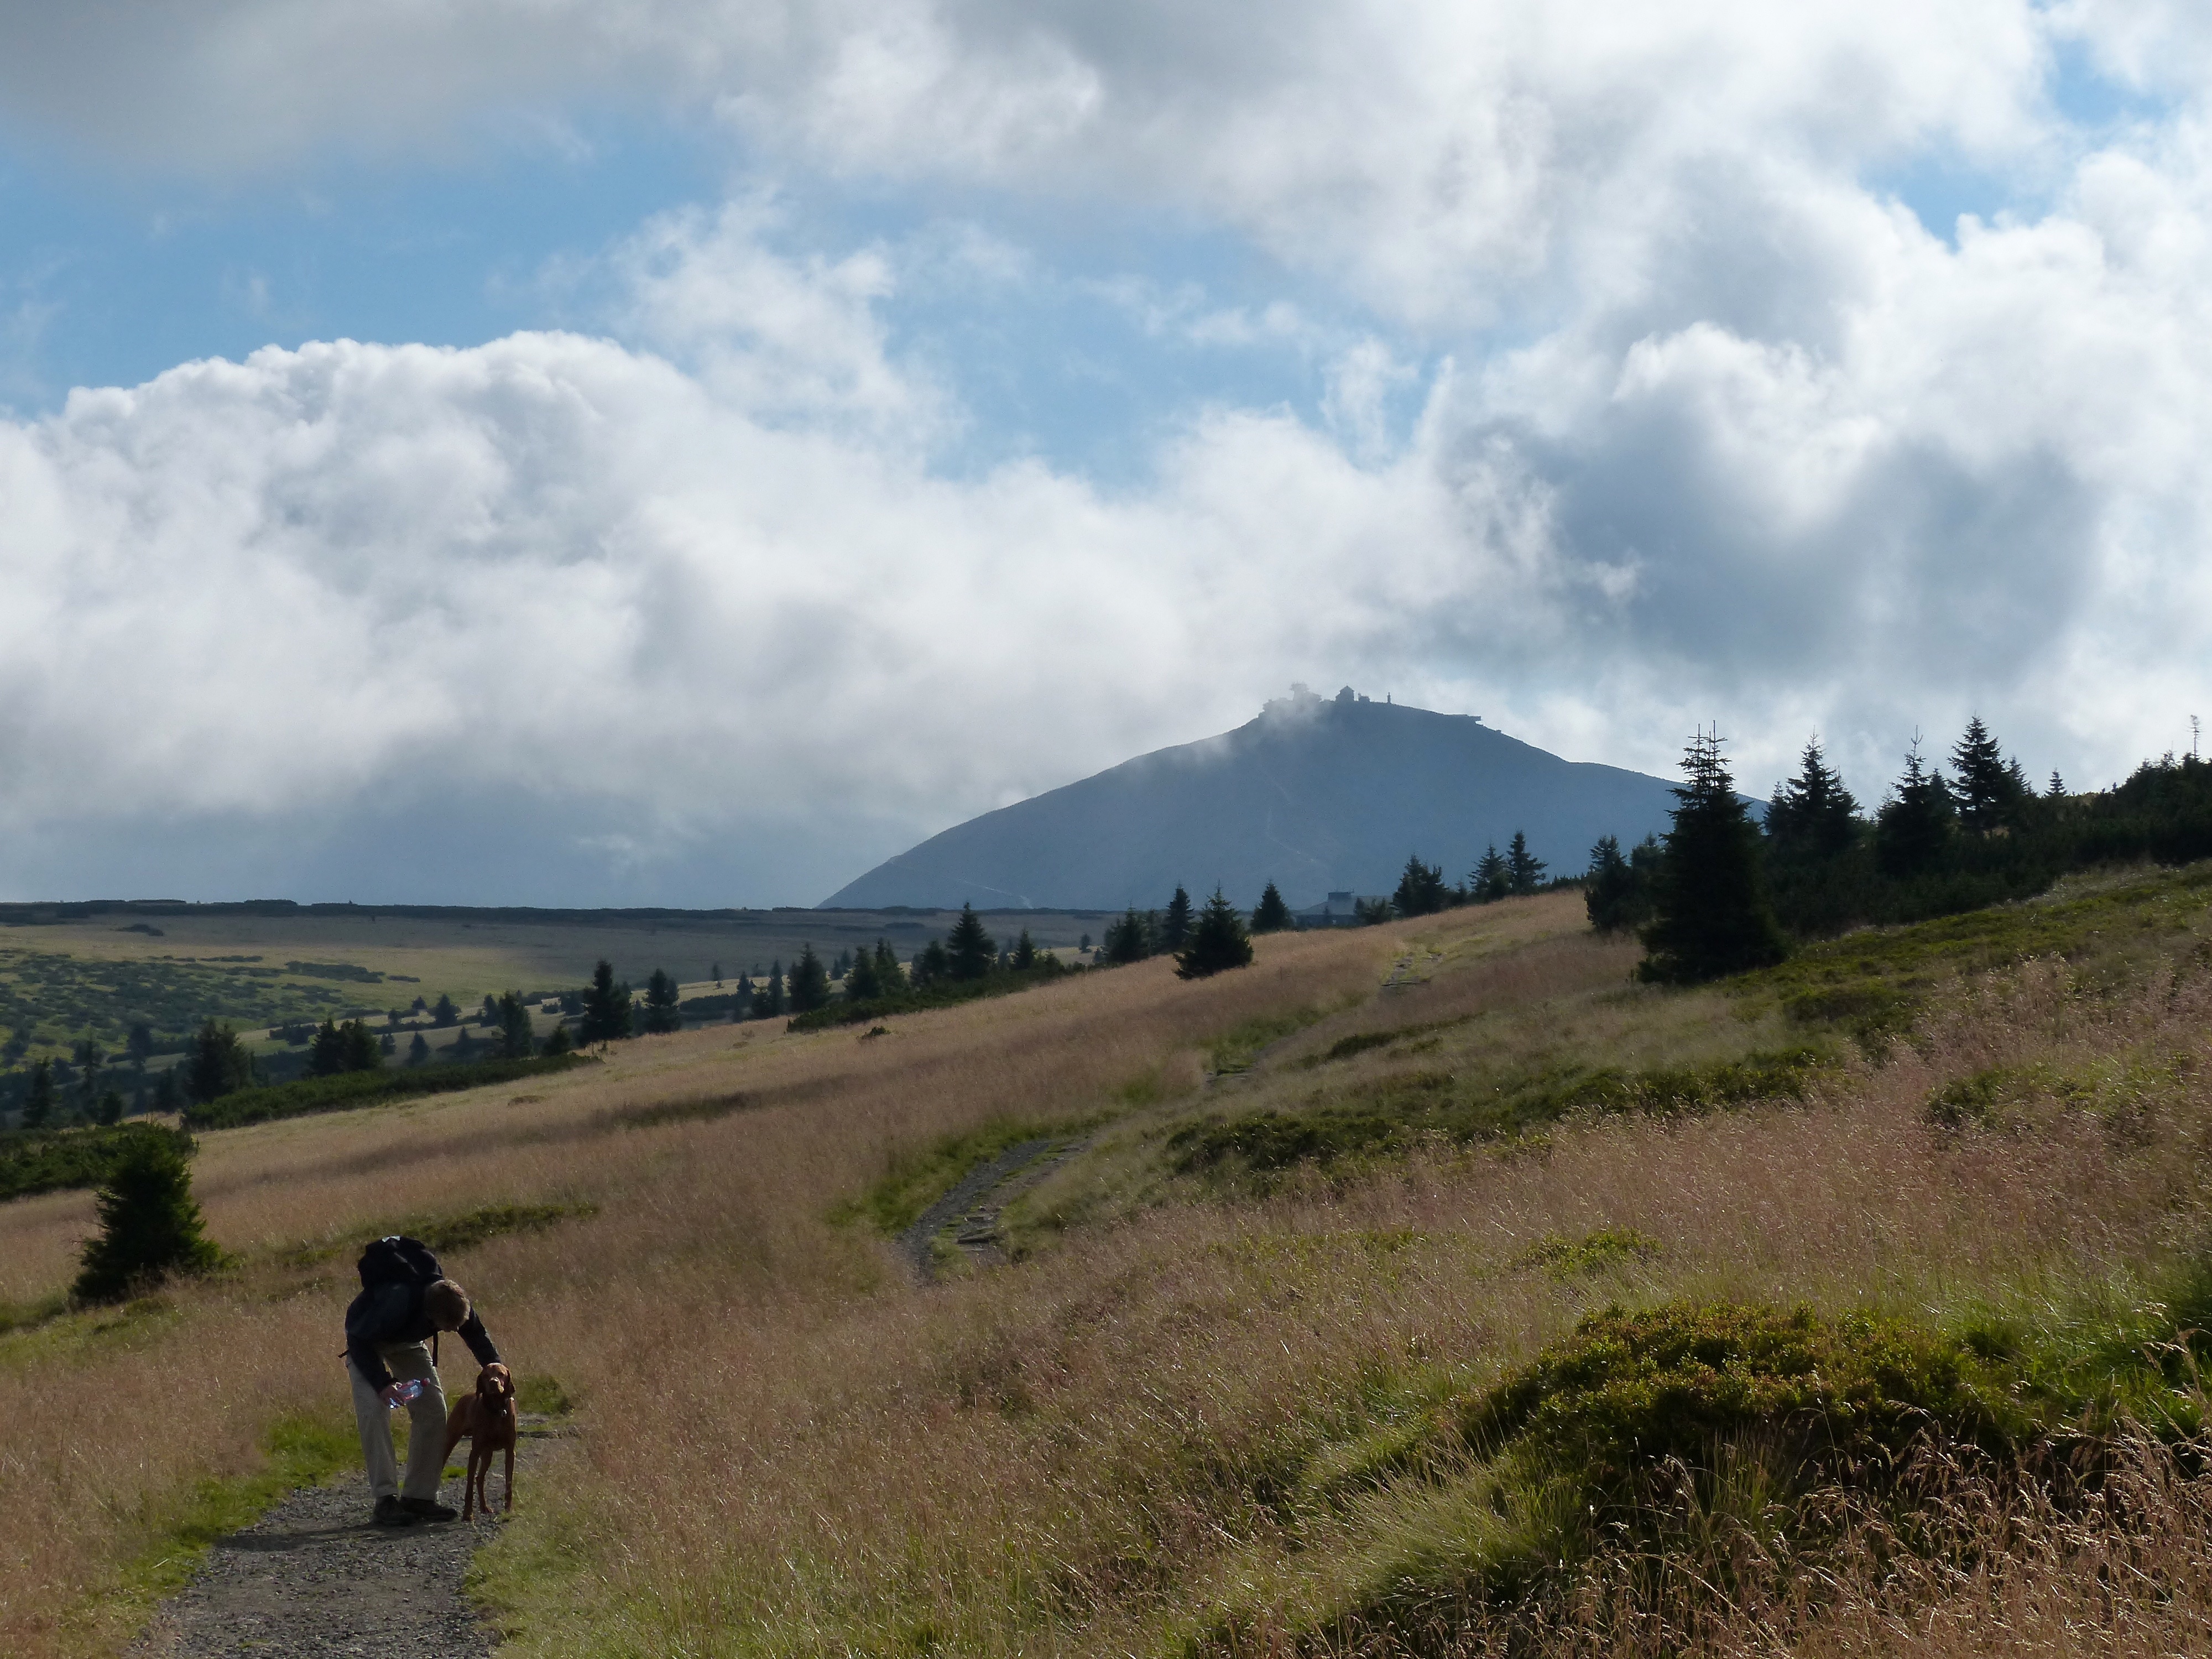
landscape, forest, wilderness, mountain, cloud, hiking, trail, meadow, prairie, morning, hill, adventure, dog, mountain range, summer, travel, europe, ridge, plain, woods, resort, grassland, plateau, republic, fell, czech, snezka, ecosystem, spindleruvmlyn, vizsla, svatypetr, kozi, hrbety, steppe, rural area, geographical feature, mountainous landforms